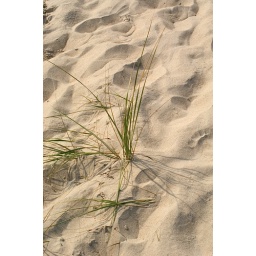
a sprout of sea grass taking root in the sand